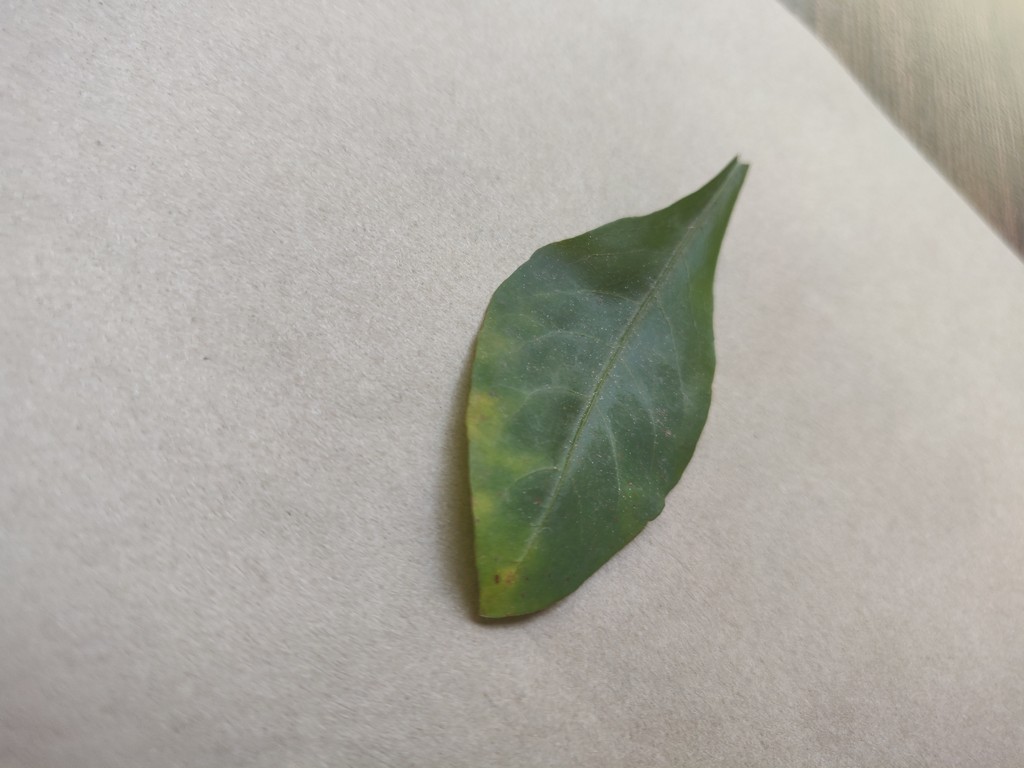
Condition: Unhealthy
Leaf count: single
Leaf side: front